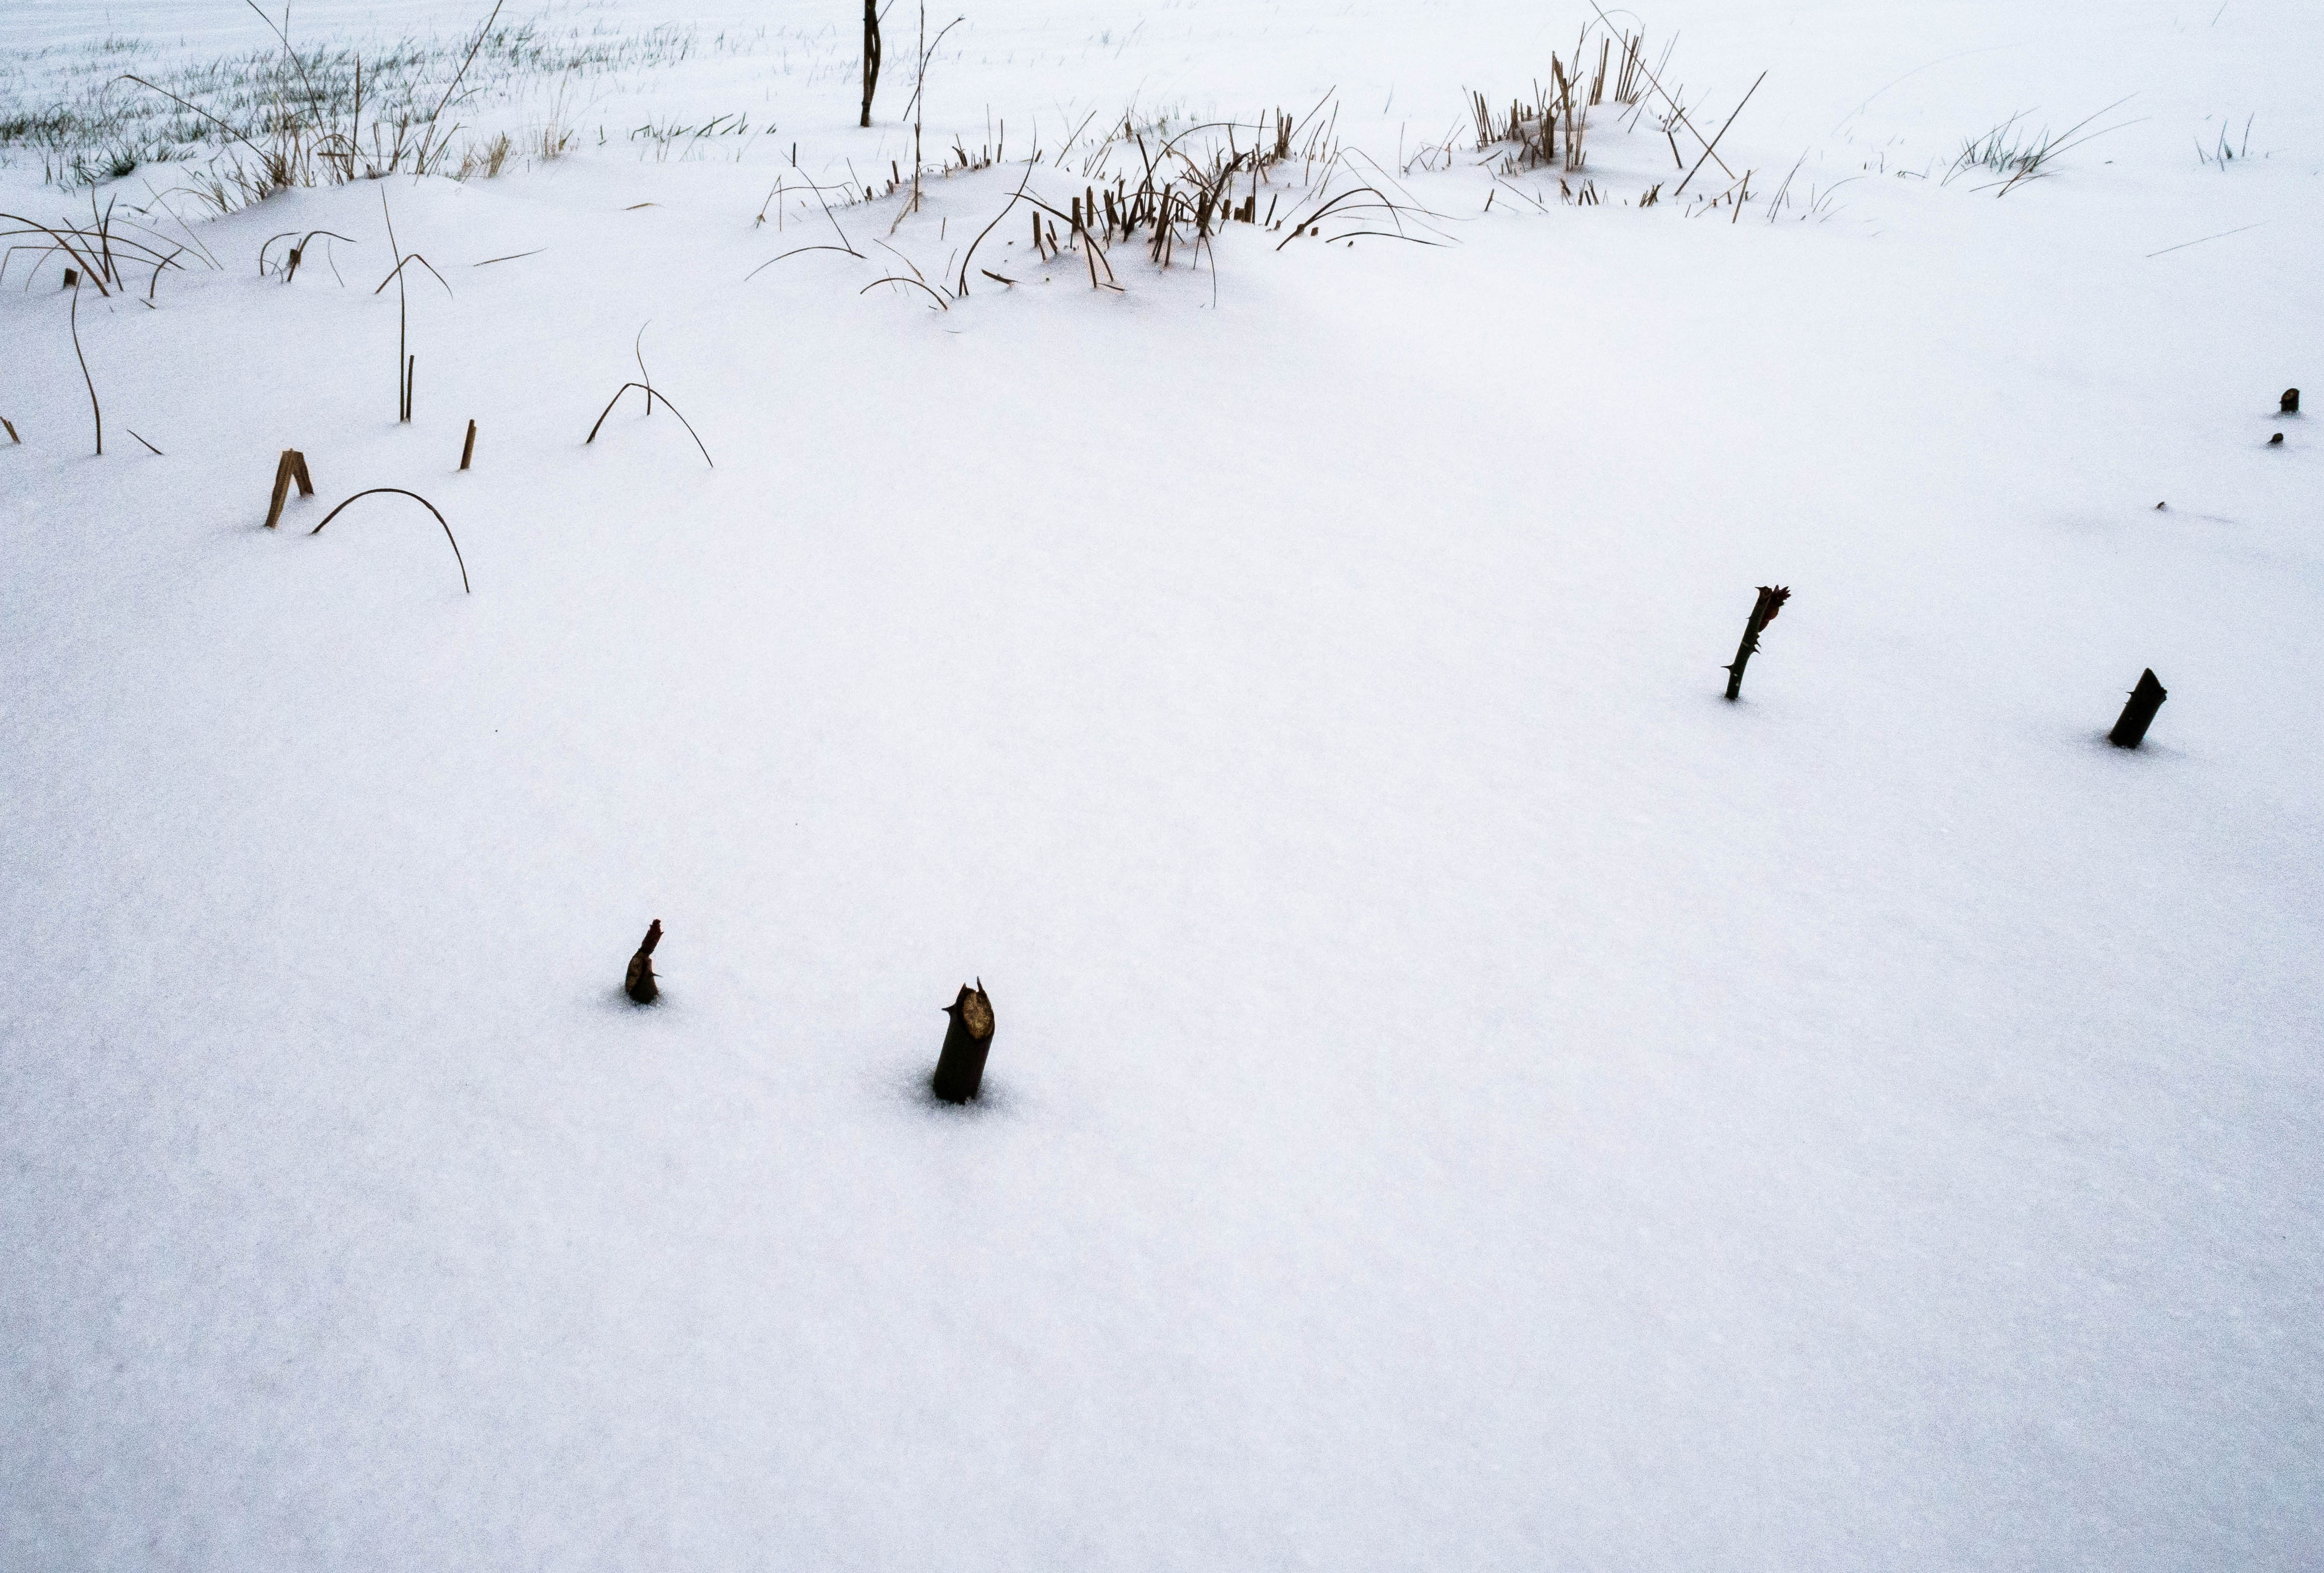
snow, winter, bird, weather, season, blizzard, geological phenomenon, winter storm